Aspen Miners

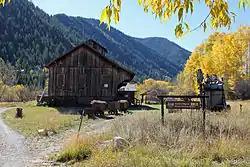
Holden Mining and Smelting Company, Aspen, Colorado

The 1896 Aspen Miners continued play and finished in fourth place in the six–team Colorado State League. Prices at the ballpark ranged from .25 cents to .50 cents. Aspen finished with a record of 5–5 under managers Edwin Kidder and A. Magnam. Aspen finished with the Colorado Springs (0–6), Cripple Creek/Gillette (4–4), Denver Gulfs (5–5), Leadville Angels (5–3) and 1st place Pueblo Rovers (7–3) in the league standings. The league began play on May 2, 1896, and ended on July 15, 1896.